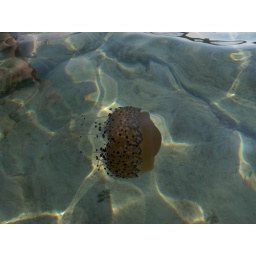
swimming medusa with purple spots near to the sand